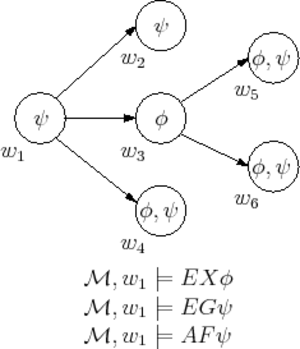
En logique mathématique, la sémantique de Kripke est une sémantique formelle utilisée pour les logiques non-classiques comme la logique intuitionniste et certaines logiques modales. Elle a été développée à la fin des années 1950 et début des années 1960 par Saul Kripke. Elle a fondé la théorie des mondes possibles.